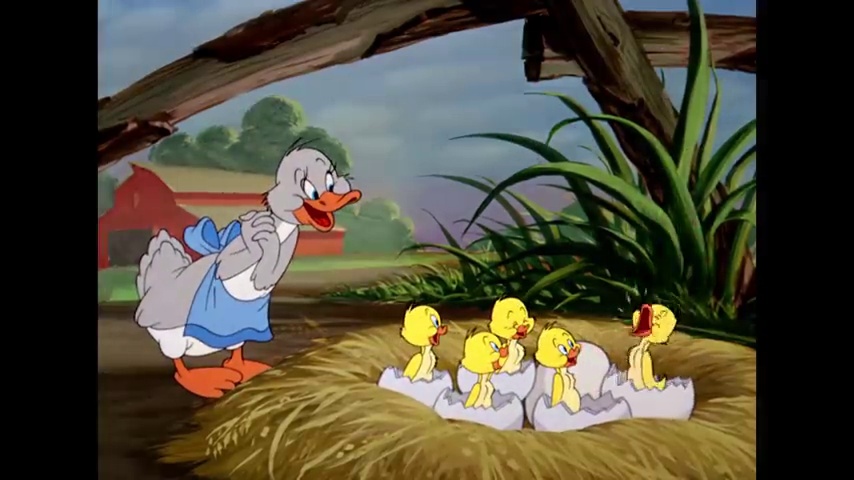
Portrait style: Cartoon Portrait